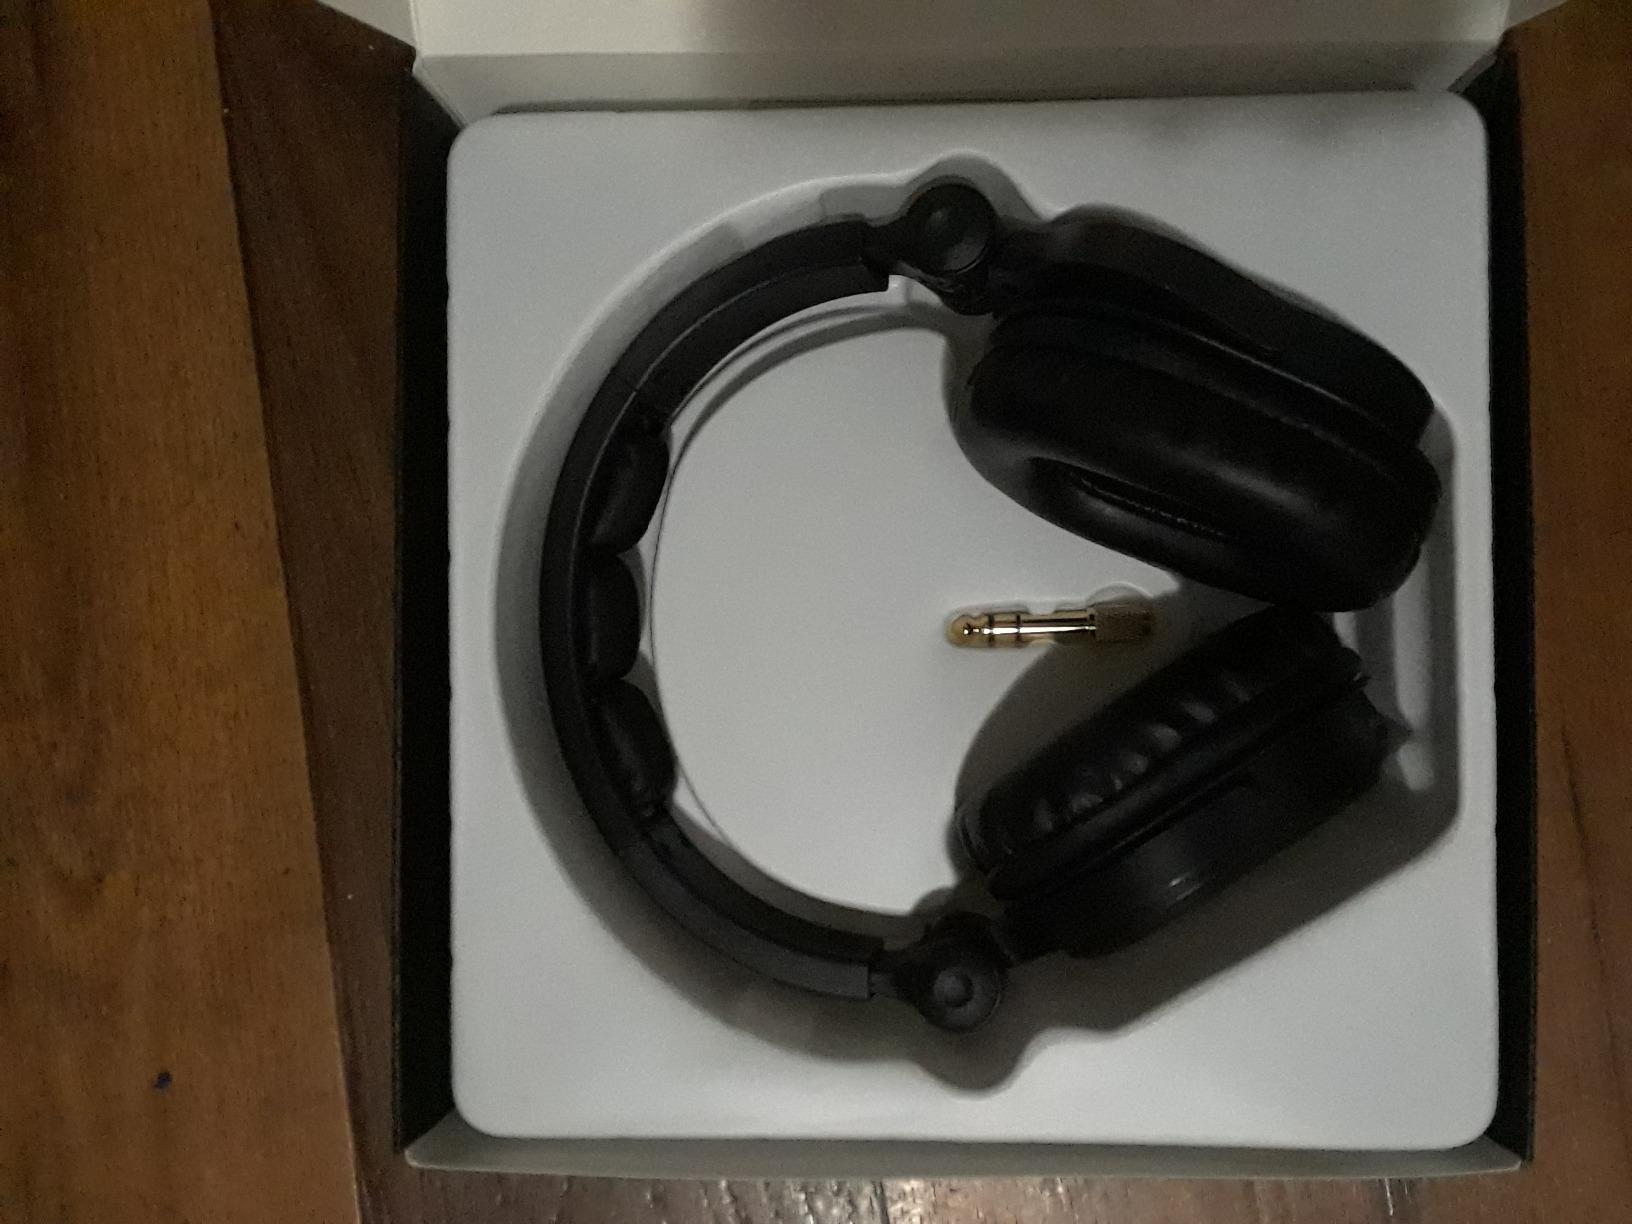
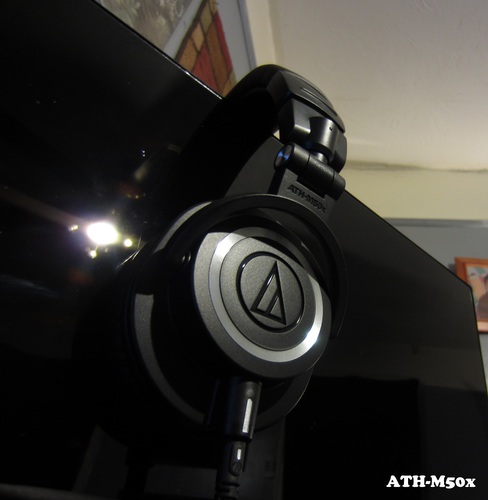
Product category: headphones
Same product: no